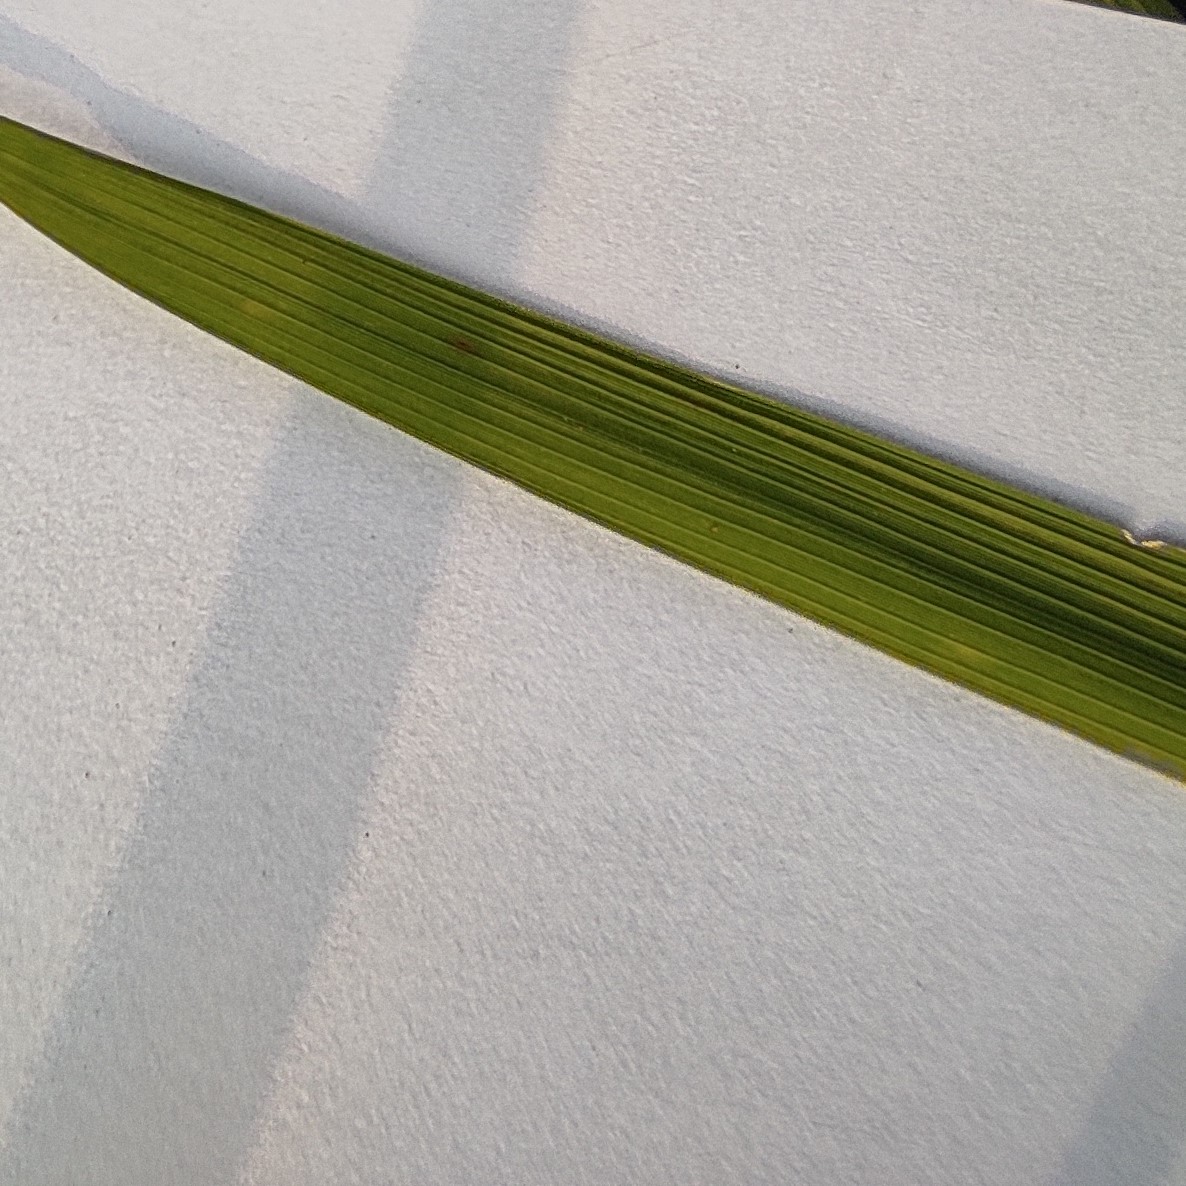
Label: Healthy